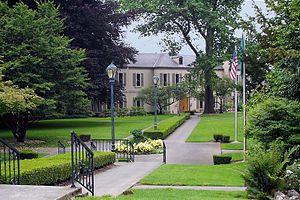
Woodinville est une ville du Comté de King dans l'état de Washington, au nord-est de Seattle.